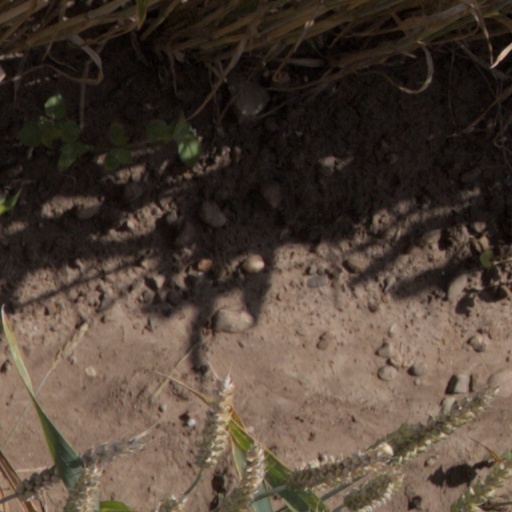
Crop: wheat